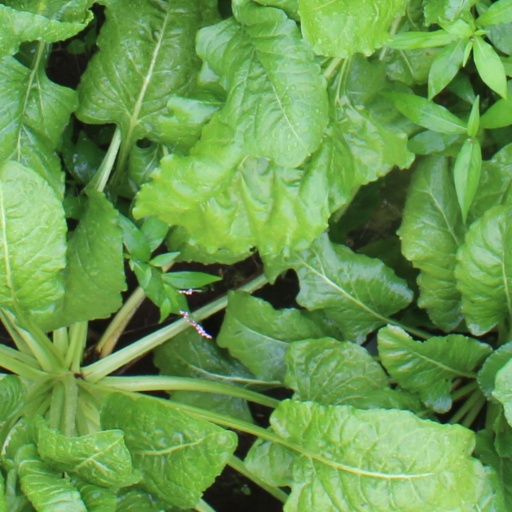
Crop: sugar beet